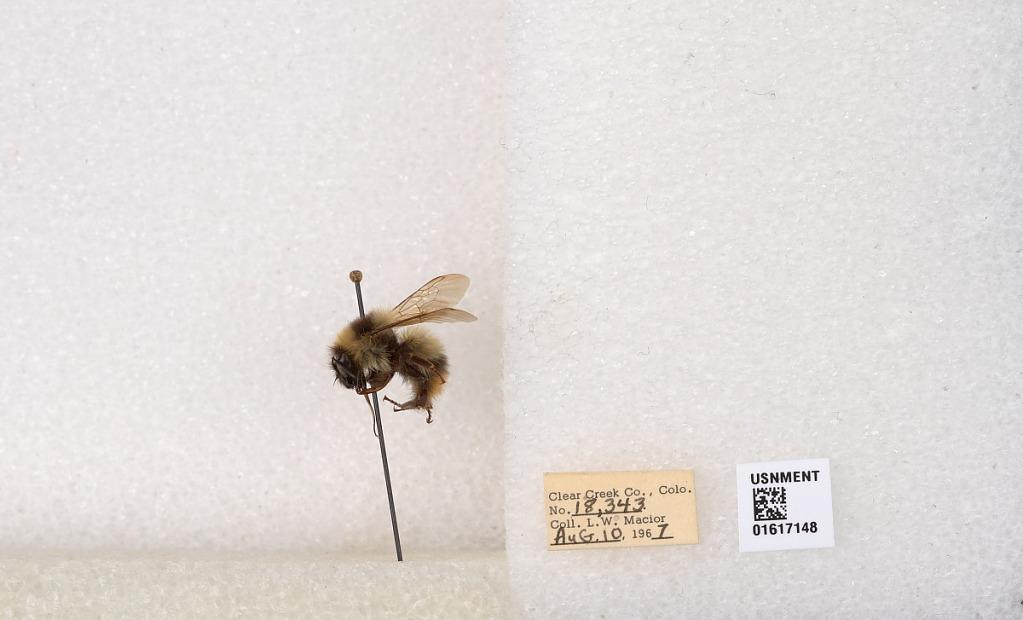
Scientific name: Bombus kirbyellus
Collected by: L. Macior
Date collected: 1967-8-10
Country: United States
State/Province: Colorado
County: Clear Creek
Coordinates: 39.6891, -105.644